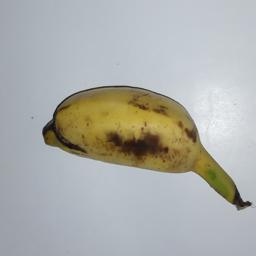
Banana variety: Champa Kola